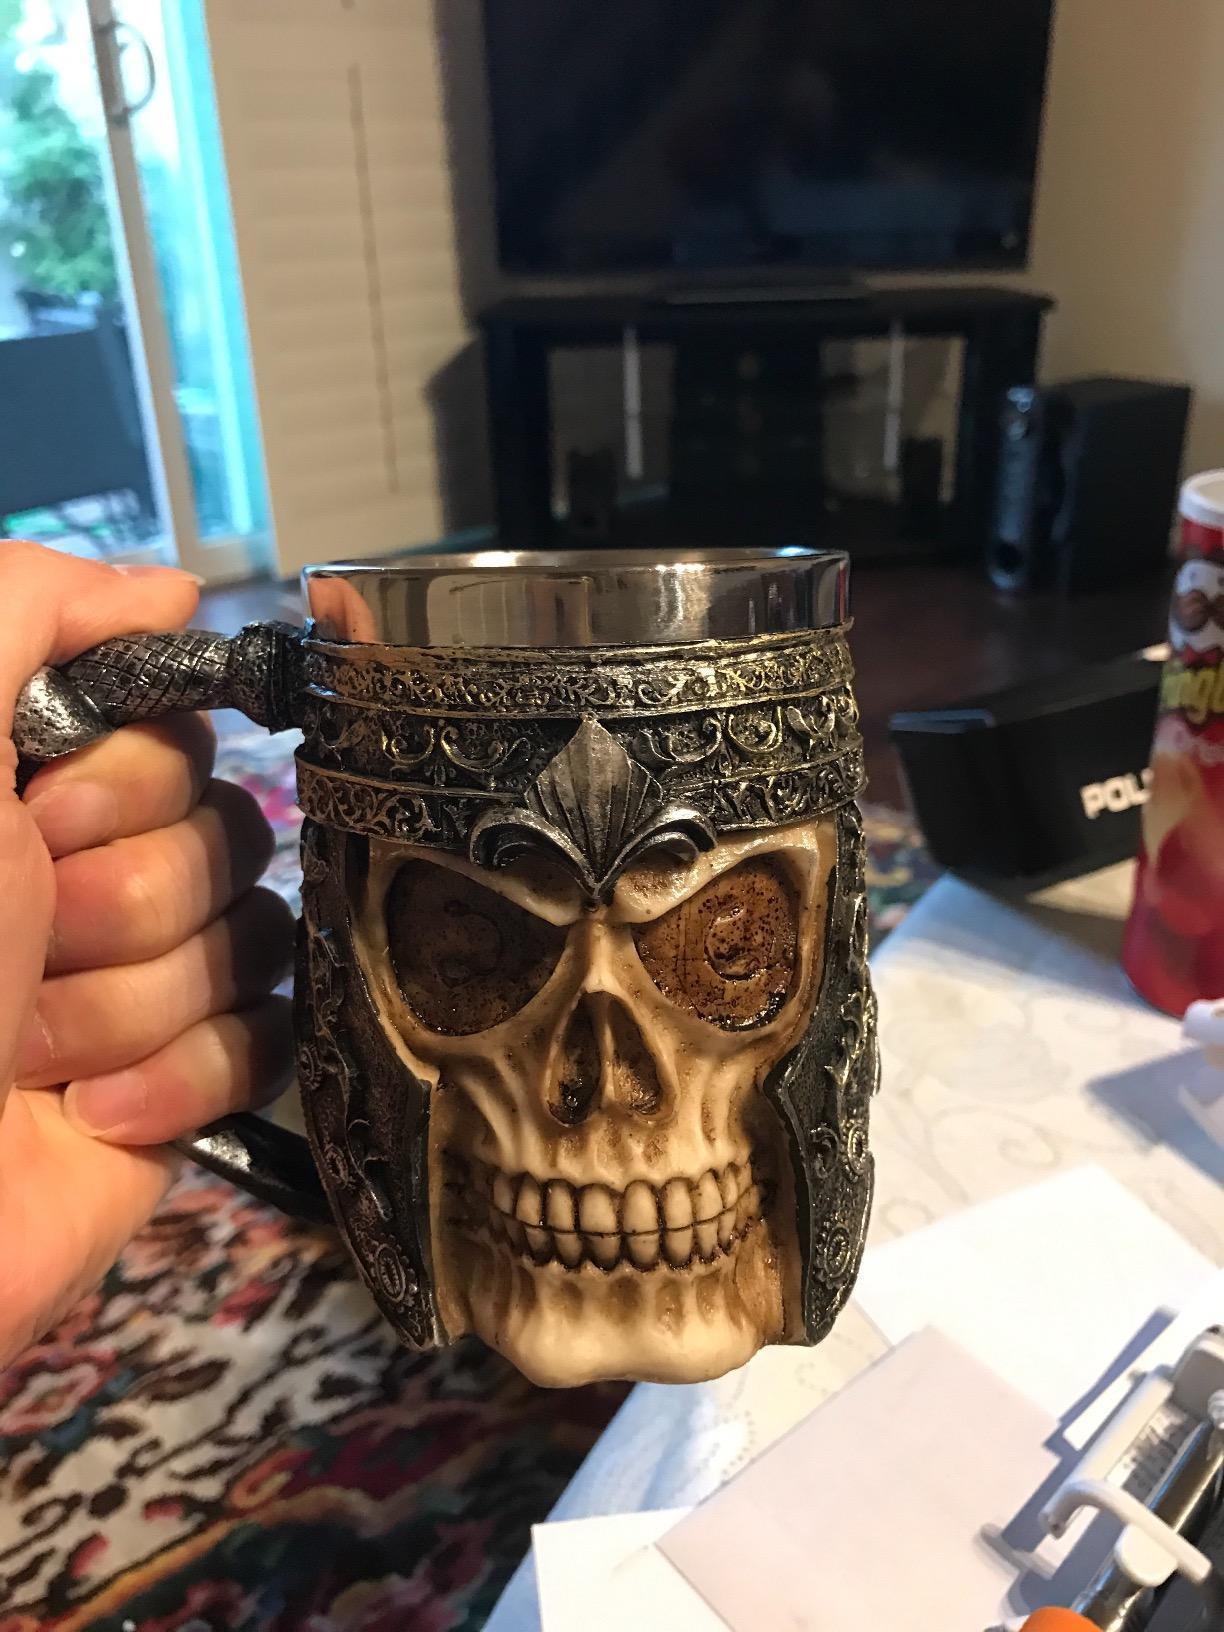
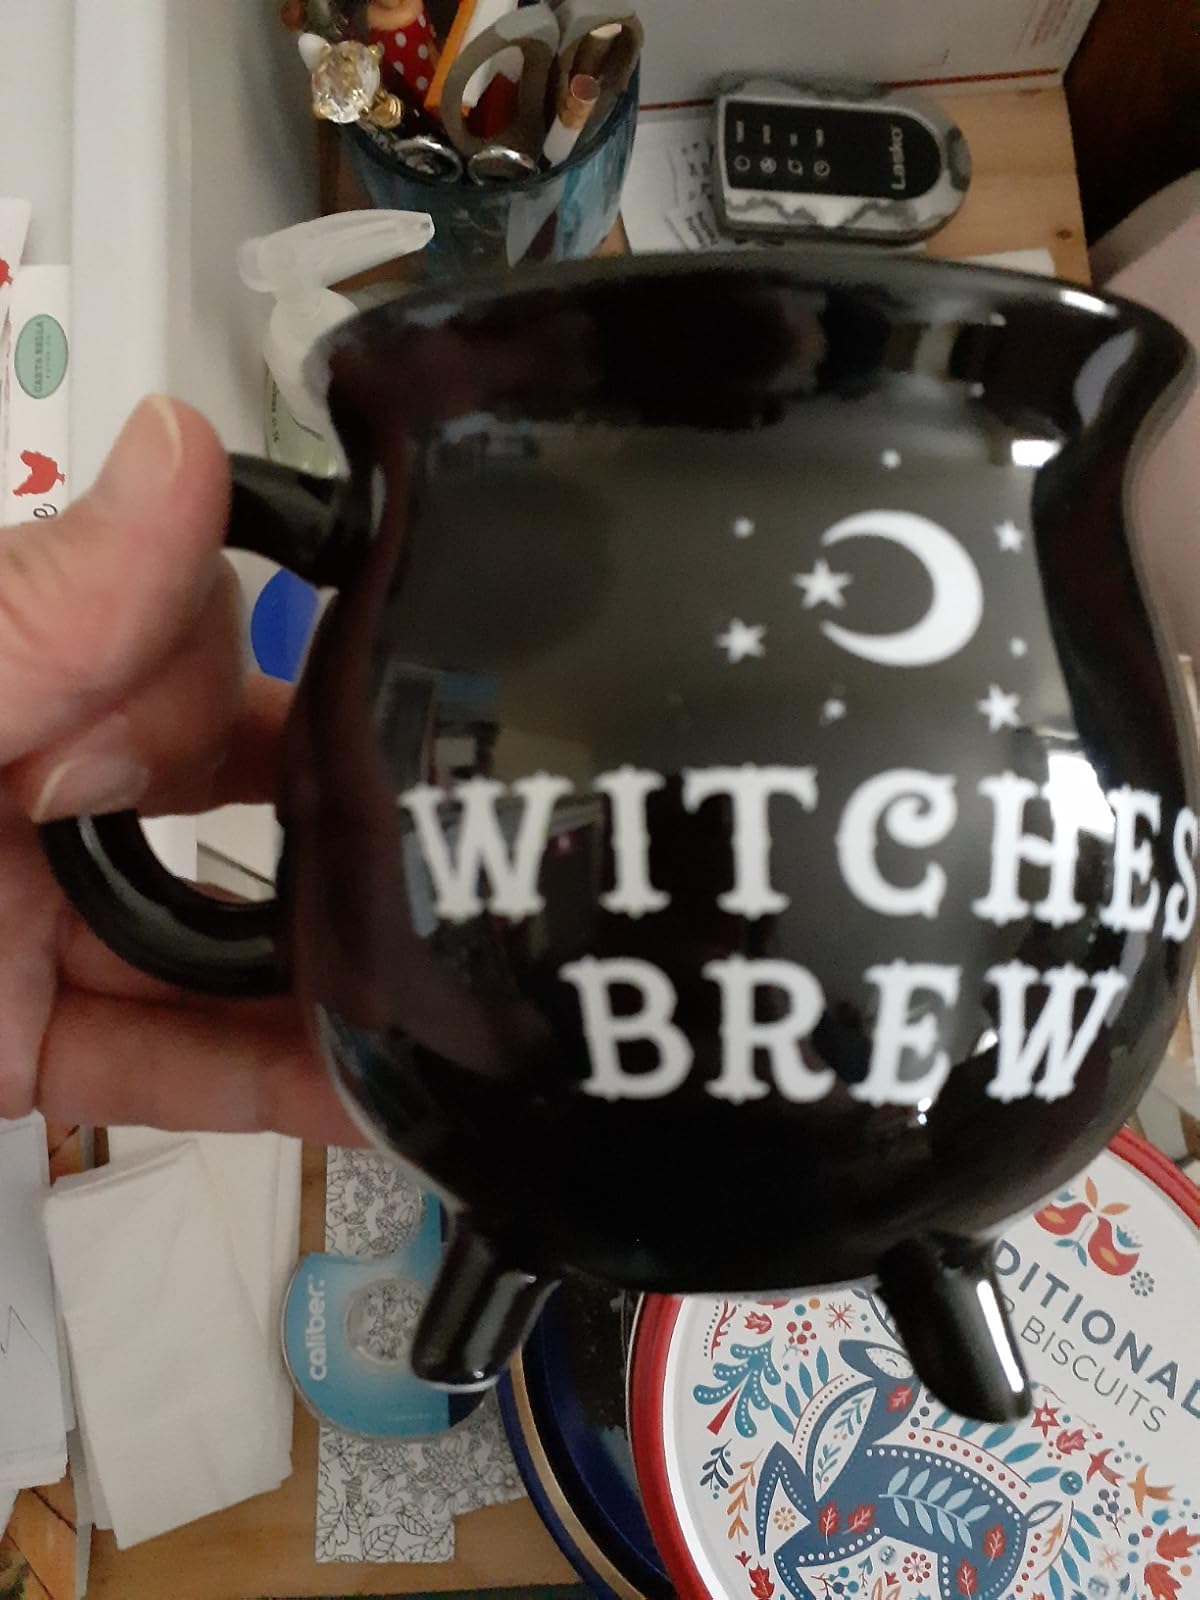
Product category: items_mug
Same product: no